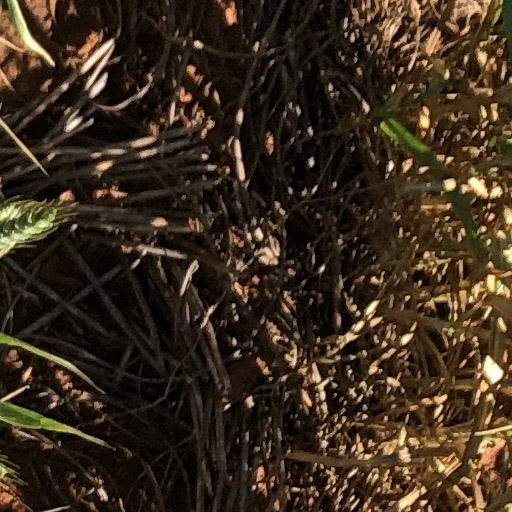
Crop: wheat